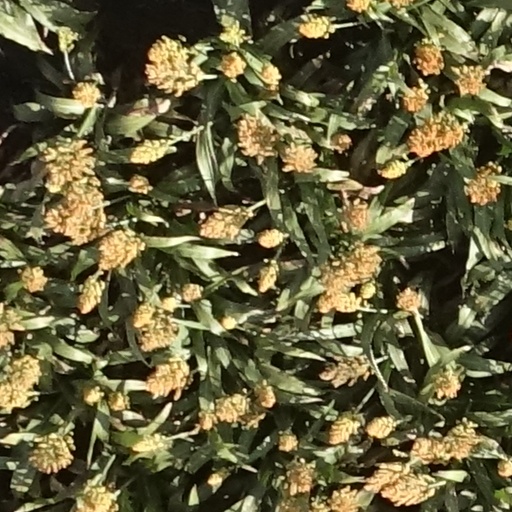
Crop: sorghum